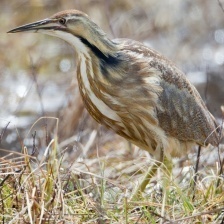
Species: AMERICAN BITTERN
Scientific name: BOTAURUS LENTIGINOSUS